Brixton Market

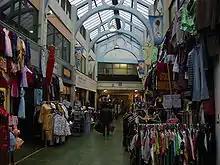
Arcade

The market arcades were built in the 1920s and 1930s when road widening on Brixton Road forced traders from their established pitches.